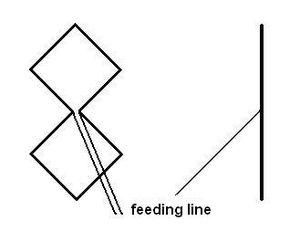
Une antenne quad est une antenne en boucle, généralement carrée, utilisée pour les applications en ISM à 2,4 GHz, 1,2 GHz et 433 MHz, ainsi qu'en HF et en télévision UHF.